Cigarette

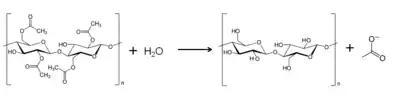
Chemical hydrolysis of cellulose acetate

Since October 1, 2007, it has been illegal for retailers to sell tobacco in all forms to people under the age of 18 in three of the UK's four constituent countries (England, Wales, Northern Ireland, and Scotland), rising from 16. It is also illegal to sell lighters, rolling papers, and all other tobacco-associated items to people under 18. It is not illegal for people under 18 to buy or smoke tobacco, just as it was not previously for people under 16; it is only illegal for the said retailer to sell the item. The age increase from 16 to 18 came into force in Northern Ireland on September 1, 2008. In the Republic of Ireland, bans on the sale of the smaller 10-packs and confectionery that resembles tobacco products (candy cigarettes) came into force on May 31, 2007, in a bid to cut underaged smoking. In October 2023 it was announced that the government proposed introducing a ban on sales of cigarettes to anyone born after 2008.